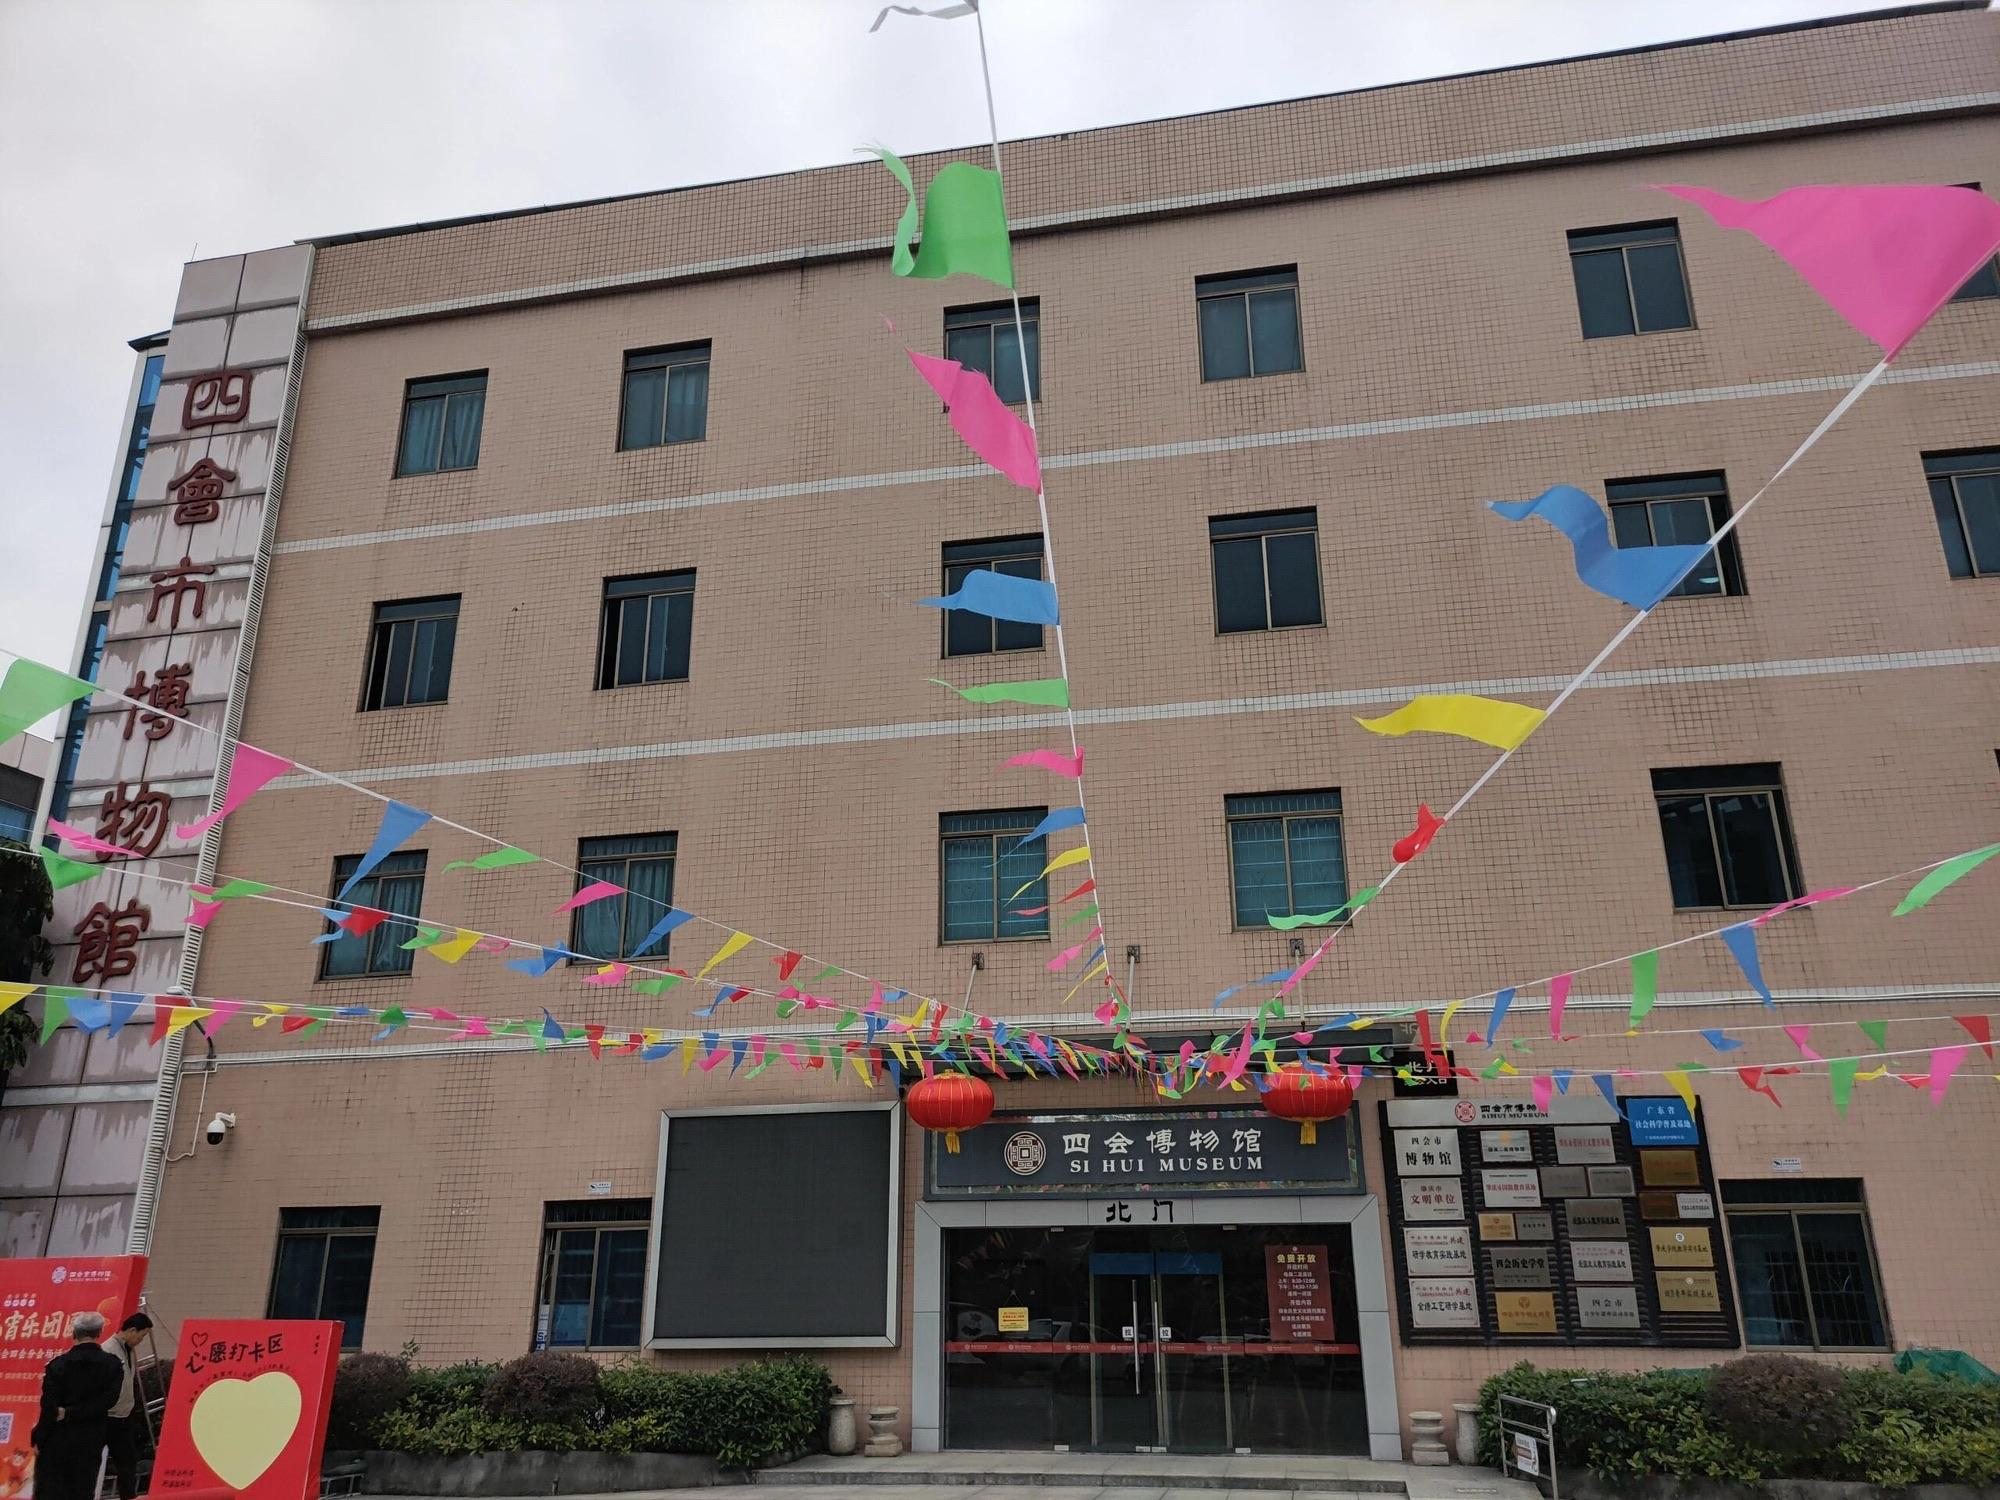
地标名称：四会市博物馆
所在城市：肇庆市·四会市